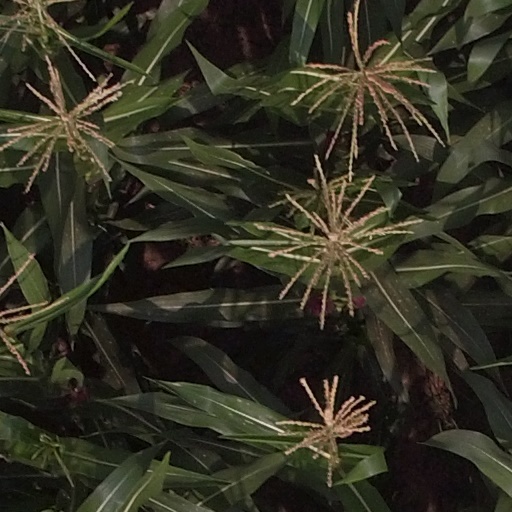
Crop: maize; corn